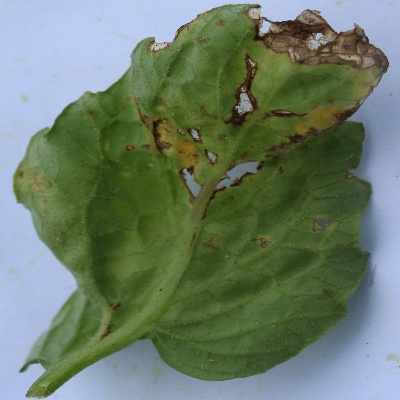
Crop: Tomato
Condition: septoria leaf spot